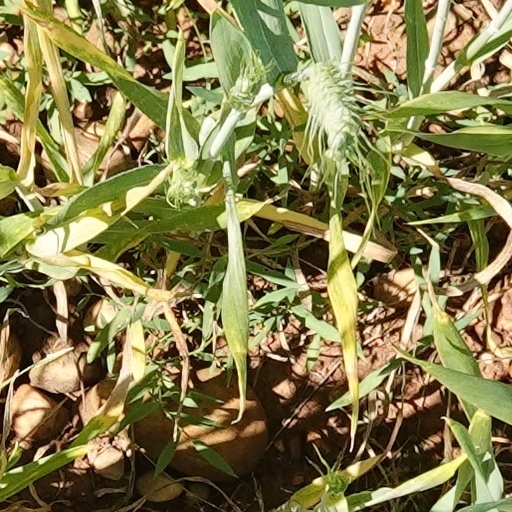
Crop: wheat